Minuscule 546

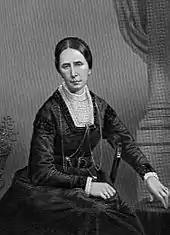
The Lady Burdett-Coutts

The manuscript is dated by the INTF to the 13th century. The early history of the manuscript is unknown. In 1864, the manuscript was in the possession of a dealer at Janina in Epeiros. It was then purchased from him by a representative of Baroness Burdett-Coutts (1814–1906), a philanthropist, together with other Greek manuscripts (among them codices 532–545). They were transported to England in 1870–1871.